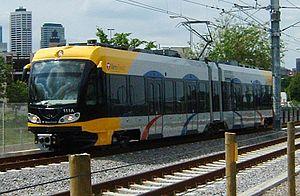
Le Métro léger de Minneapolis est une ligne de métro léger à Minneapolis, au Minnesota, États-Unis. La ligne est gérée par l'organisation Metro Transit, qui gère également les autobus dans l'agglomération des Twin Cities, y compris à Saint Paul. Elle est longue de 18,7 km et a 17 stations, entre le centre-ville de Minneapolis et la banlieue sud de Bloomington.